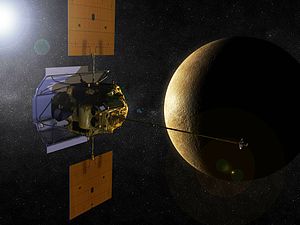
MESSENGER
Billede af rumsonden, lavet af NASA
MESSENGER, akronym for MErcury Surface, Space ENvironment, GEochemistry and Ranging, var en rumsonde, opsendt af NASA, med det formål at udforske planeten Merkur. Sonden gik i kredsløb om planeten i 2011, hvorfra den studerede overfladen og det svage magnetfelt fra til den 30. april 2015, hvor rumsonden blev styret mod Merkurs overflade, hvor den ved nedslaget dannede et krater.